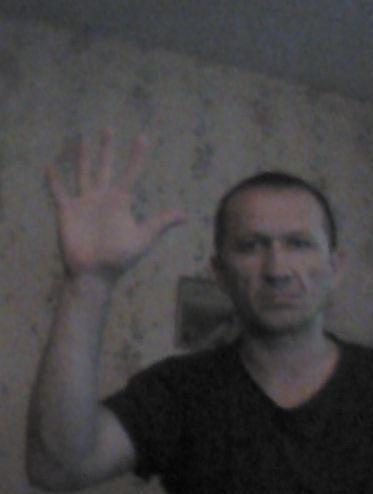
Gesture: palm